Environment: real
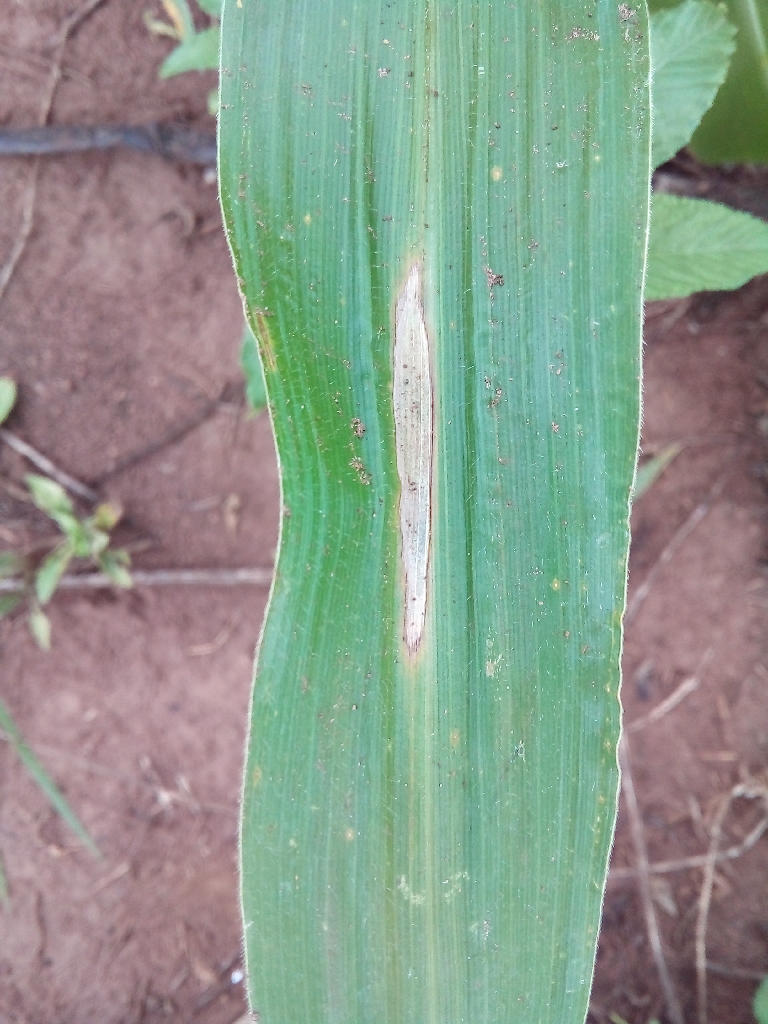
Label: northern_corn_leaf_blight